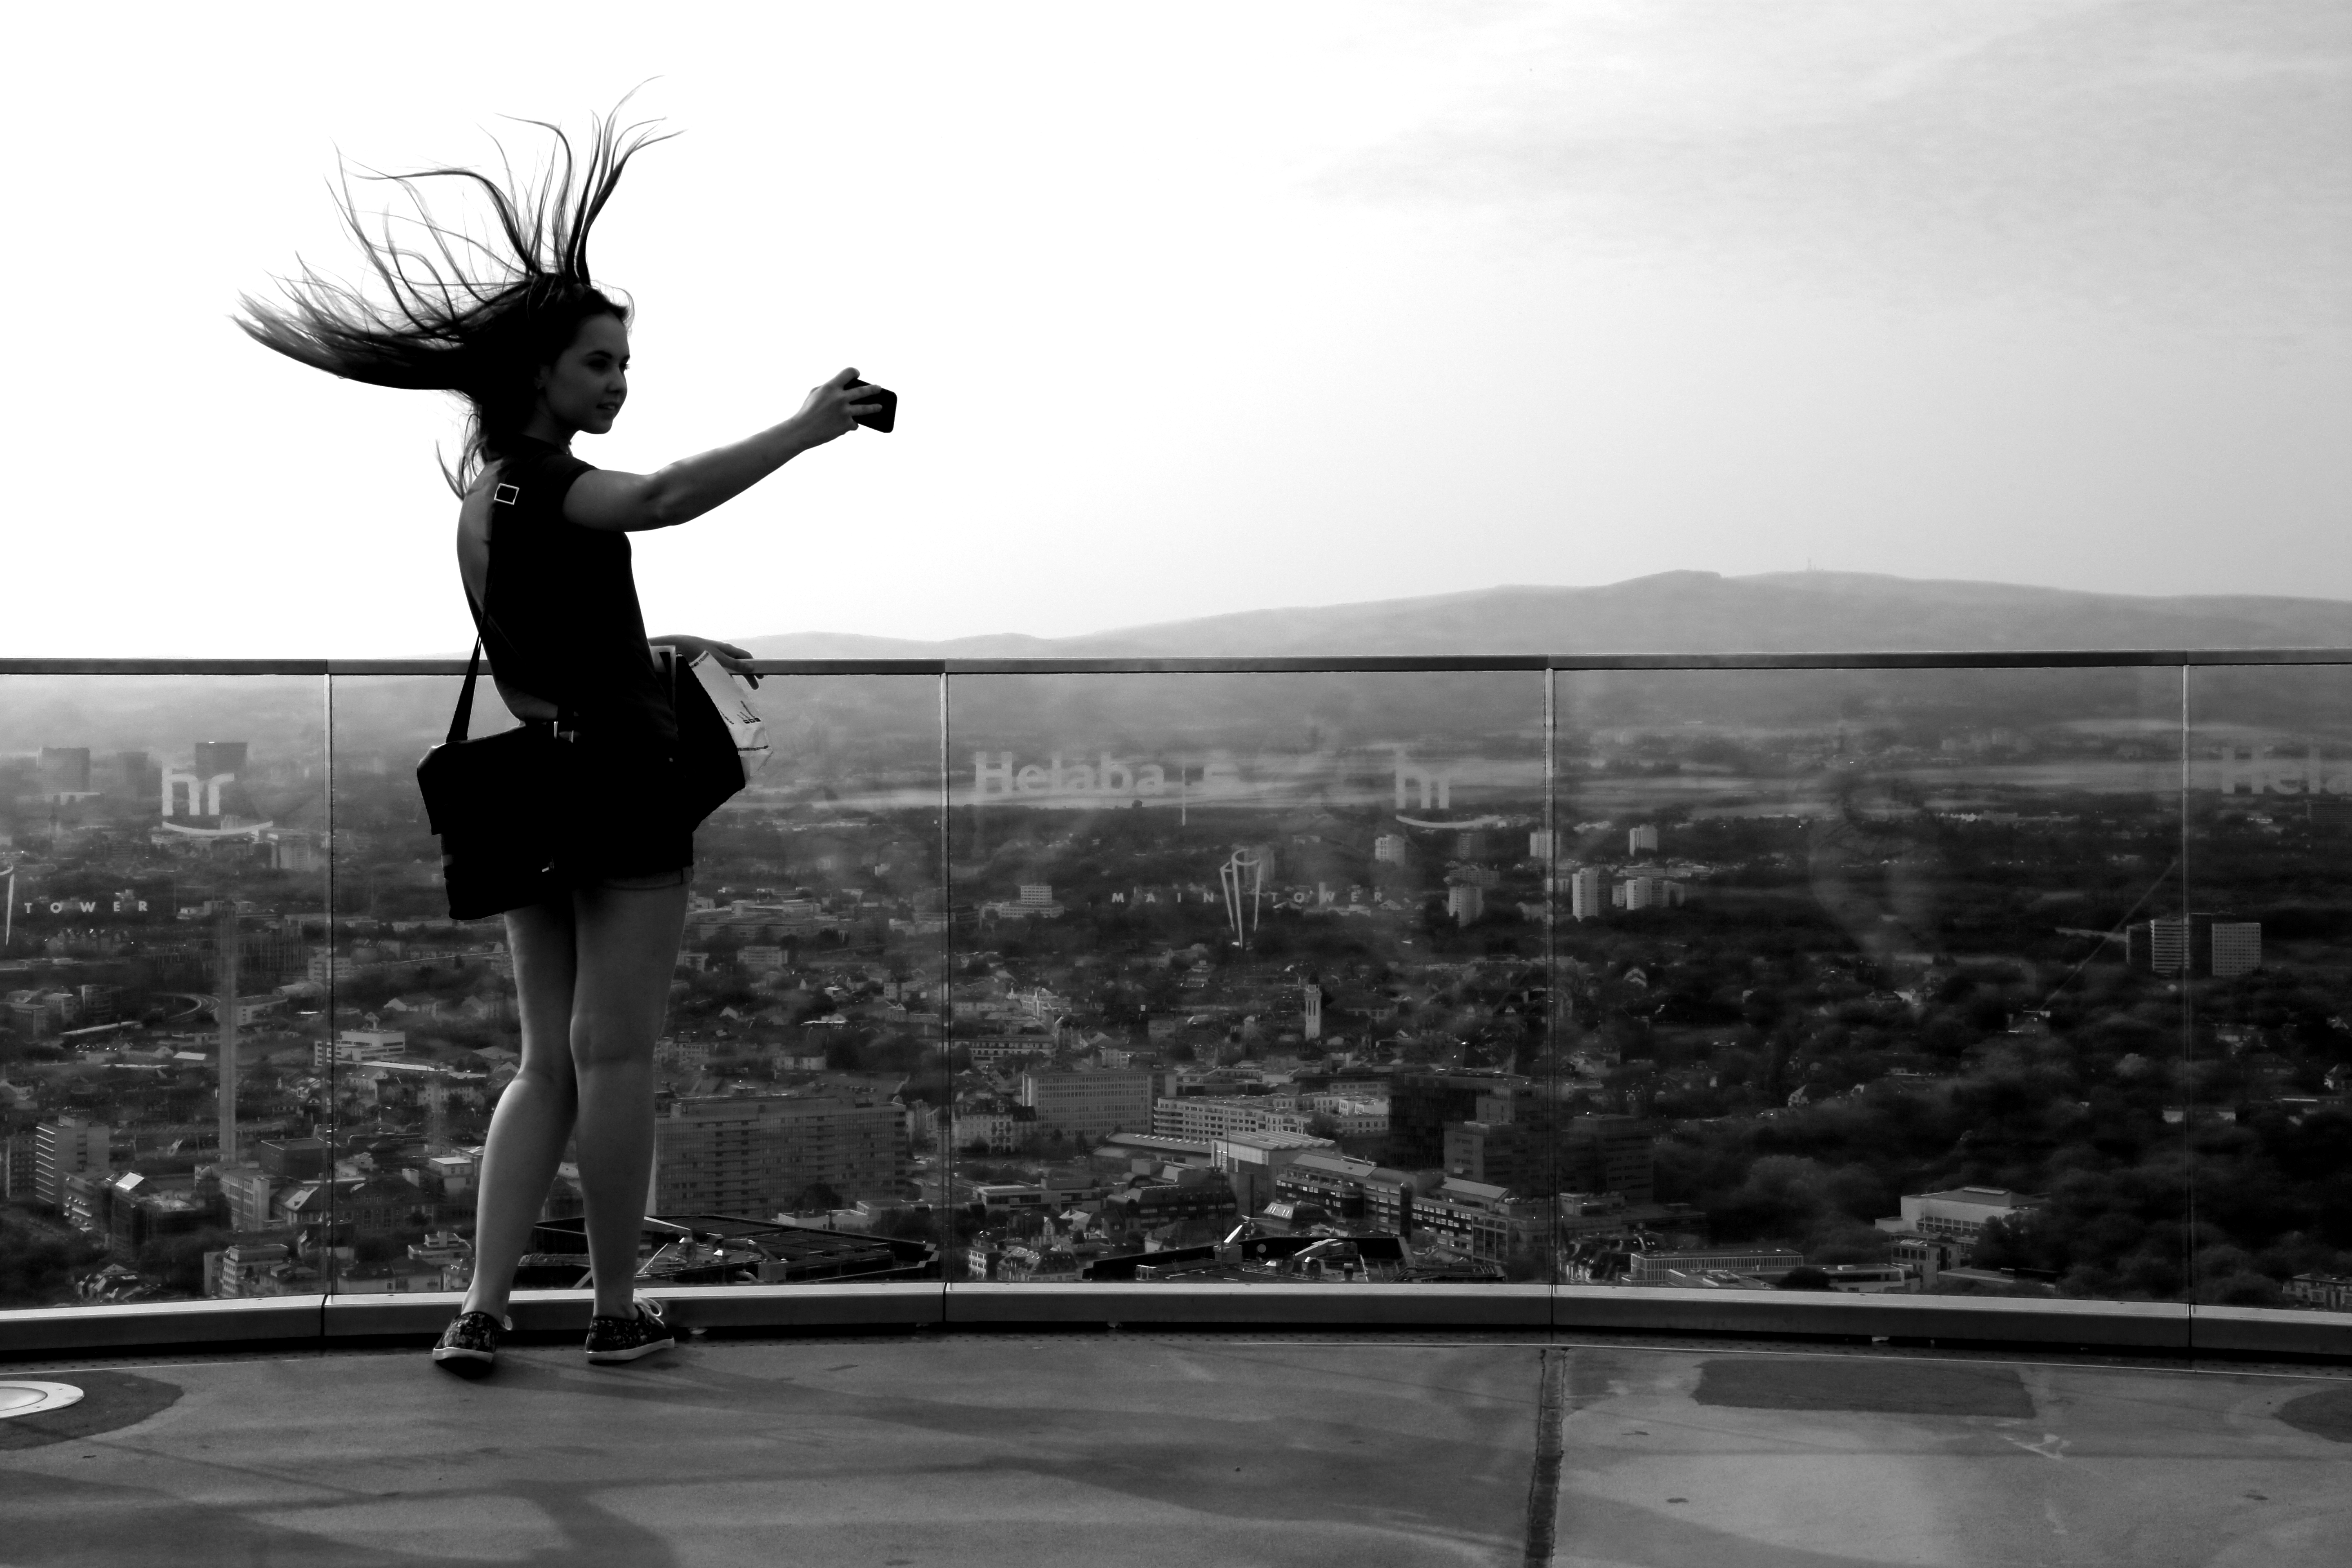
outdoor, silhouette, person, black and white, people, girl, hair, white, photography, town, wind, city, skyscraper, urban, portrait, tower, black, monochrome, streetphotography, bw, blackandwhite, blackwhite, candid, selfie, stadt, photograph, snapshot, germany, alemania, allemagne, sw, schwarzweiss, vista, aussicht, schwarzweis, image, windy, mdchen, streetscene, snap, portrt, frankfurtmain, frankfurtammain, frankfurtam, frankfurtamain, francfort, germania, hesse, hassia, hessen, einfarbig, leute, strassenszene, personen, stdtisch, wolkenkratzer, hochhaus, frankfurt, innamoramento, publicplace, haare, maintower, ffentlicherplatz, monochrome photography